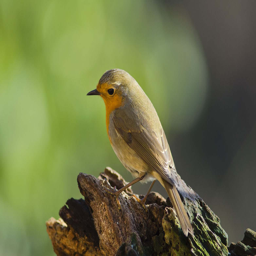
person on a tree stump